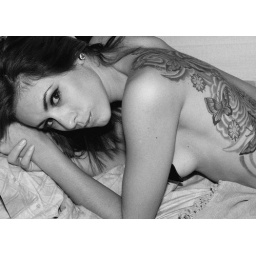
Wasn't sure if I preferred it in black and white or colour.